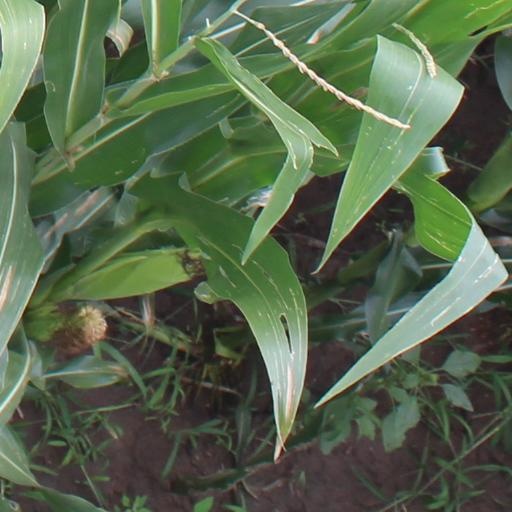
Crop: maize; corn